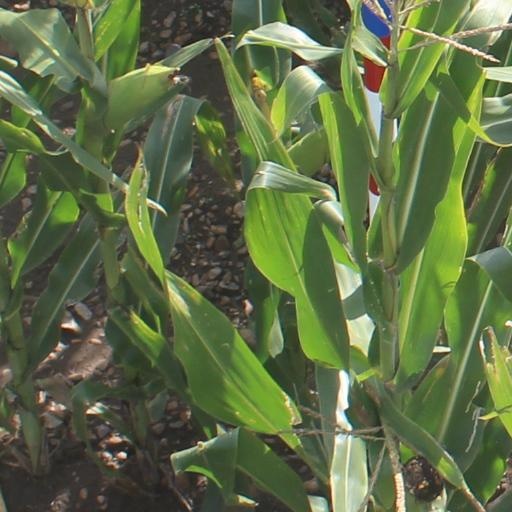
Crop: maize; corn